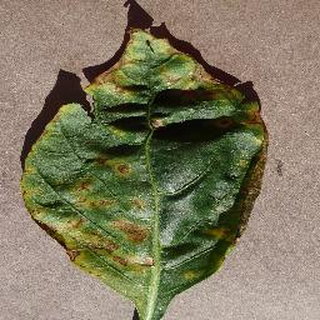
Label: bell_pepper_bacterial_spot